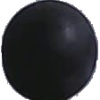
Label: blue_grape